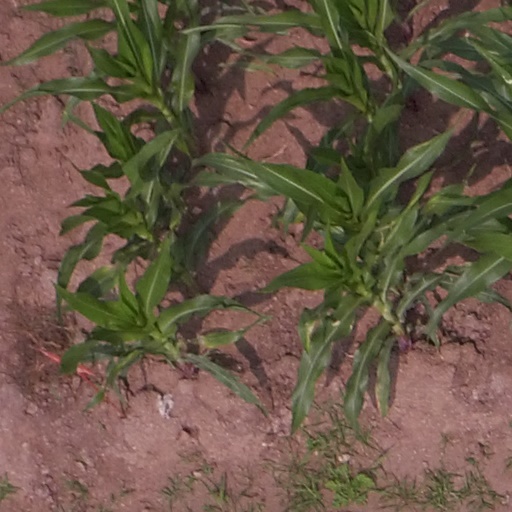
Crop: maize; corn